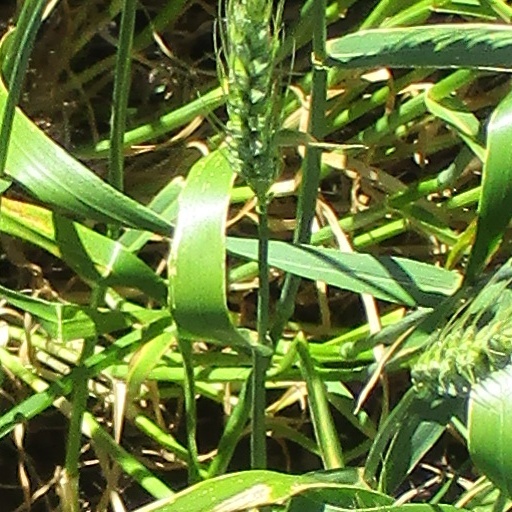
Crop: wheat